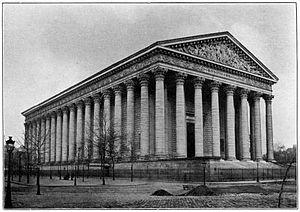
Frédéric François Chopin est un compositeur et pianiste virtuose d'ascendance franco-polonaise, né en 1810 à Żelazowa Wola, sur le territoire du duché de Varsovie, et mort en 1849 à Paris.